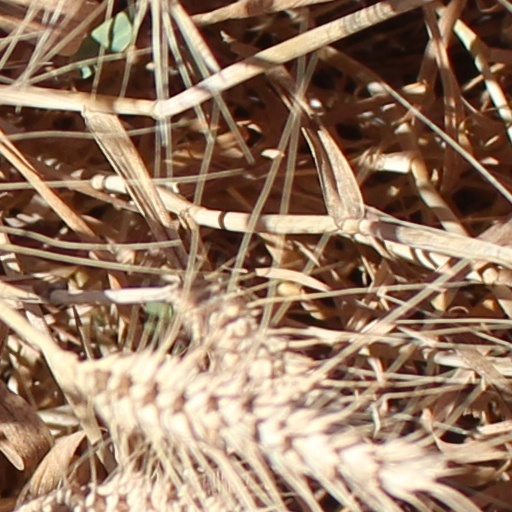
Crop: wheat